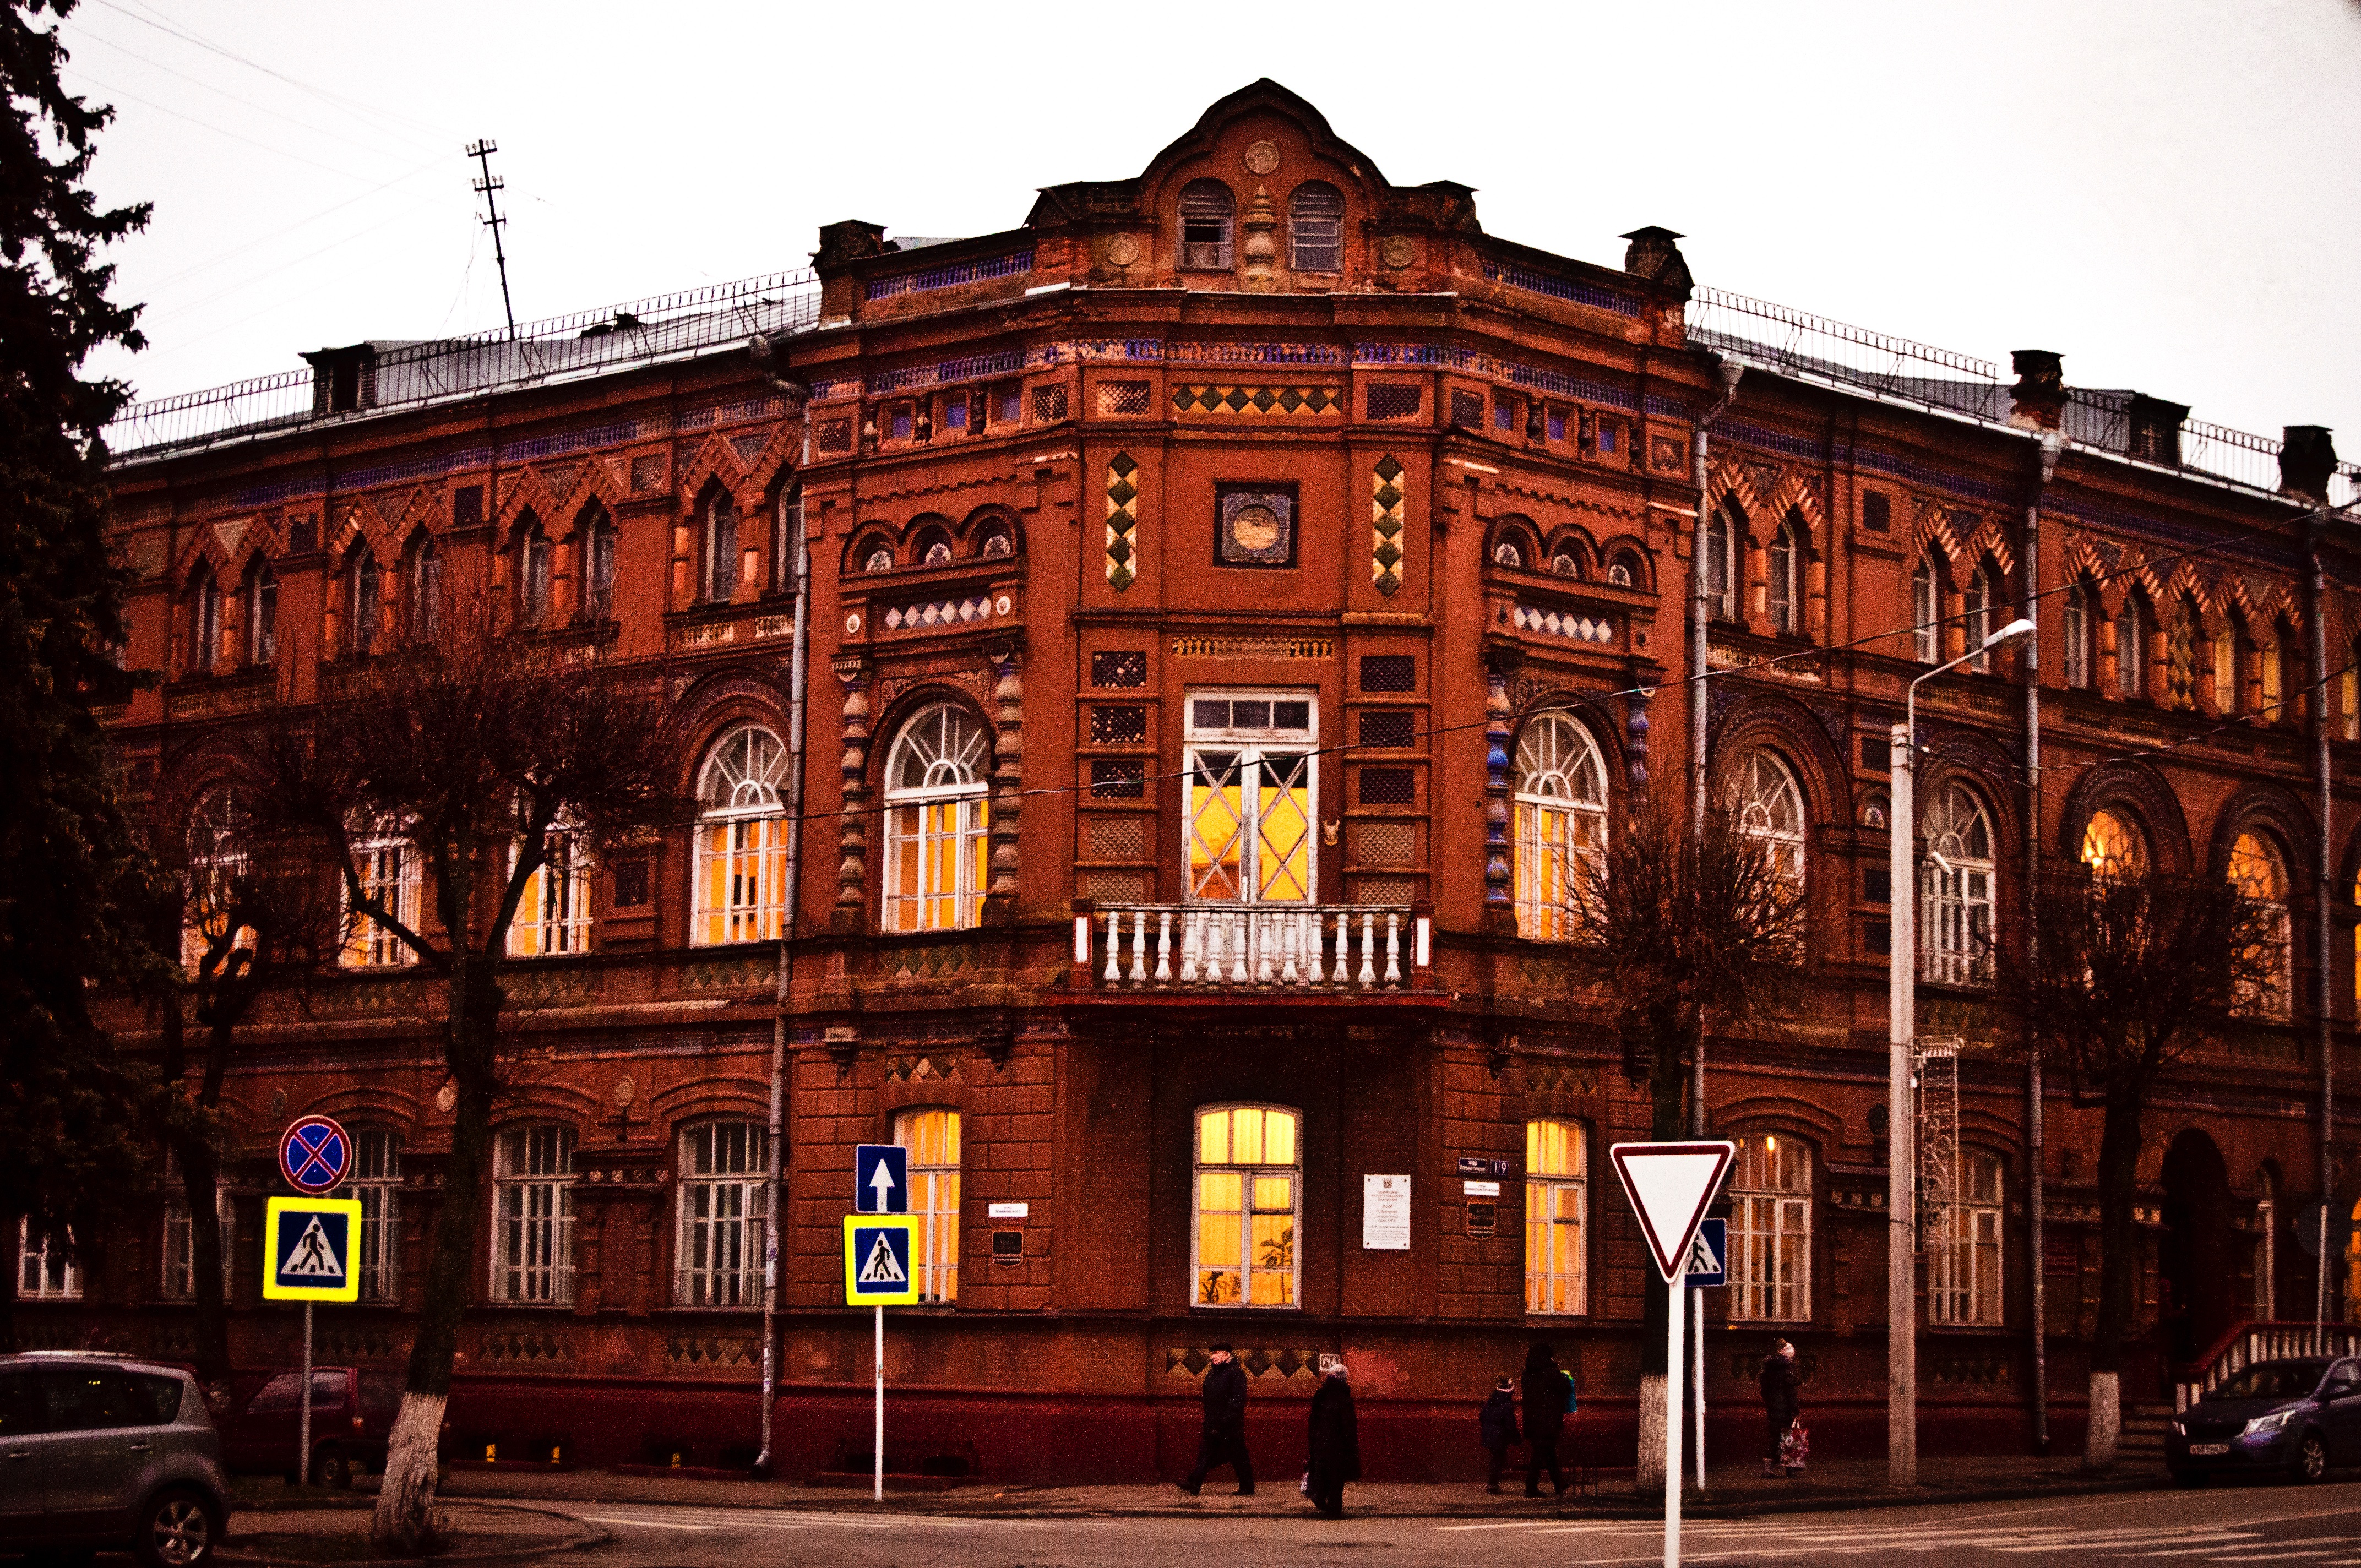
architecture, street, night, town, city, cityscape, downtown, evening, plaza, landmark, facade, urban area, ancient history